Clan MacLaren

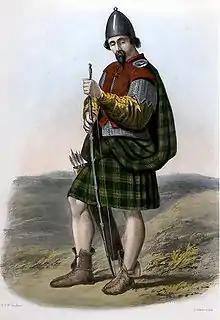
An illustration of a 17th century MacLaurin clansman by R. R. McIan from "The Clans of the Scottish Highlands" published in 1845.

The chiefly house of MacLaren is said to be descended from Loarn mac Eirc, believed to be a ruler of the kingdom of Dál Riata. In Scottish Gaelic the clan name is "Clann Labhruinn". However the eponymous founder of the MacLarens is generally given as Laurence, Abbot of Achtow in Balquhidder, who lived during the thirteenth century. Balquhidder was part of the ancient princedom of Strathern whose heraldry is shown in the heraldry of the MacLarens. The heraldry borne by the clan suggests that they descend from a cadet branch of the dynasty of the Earls of Strathearn.